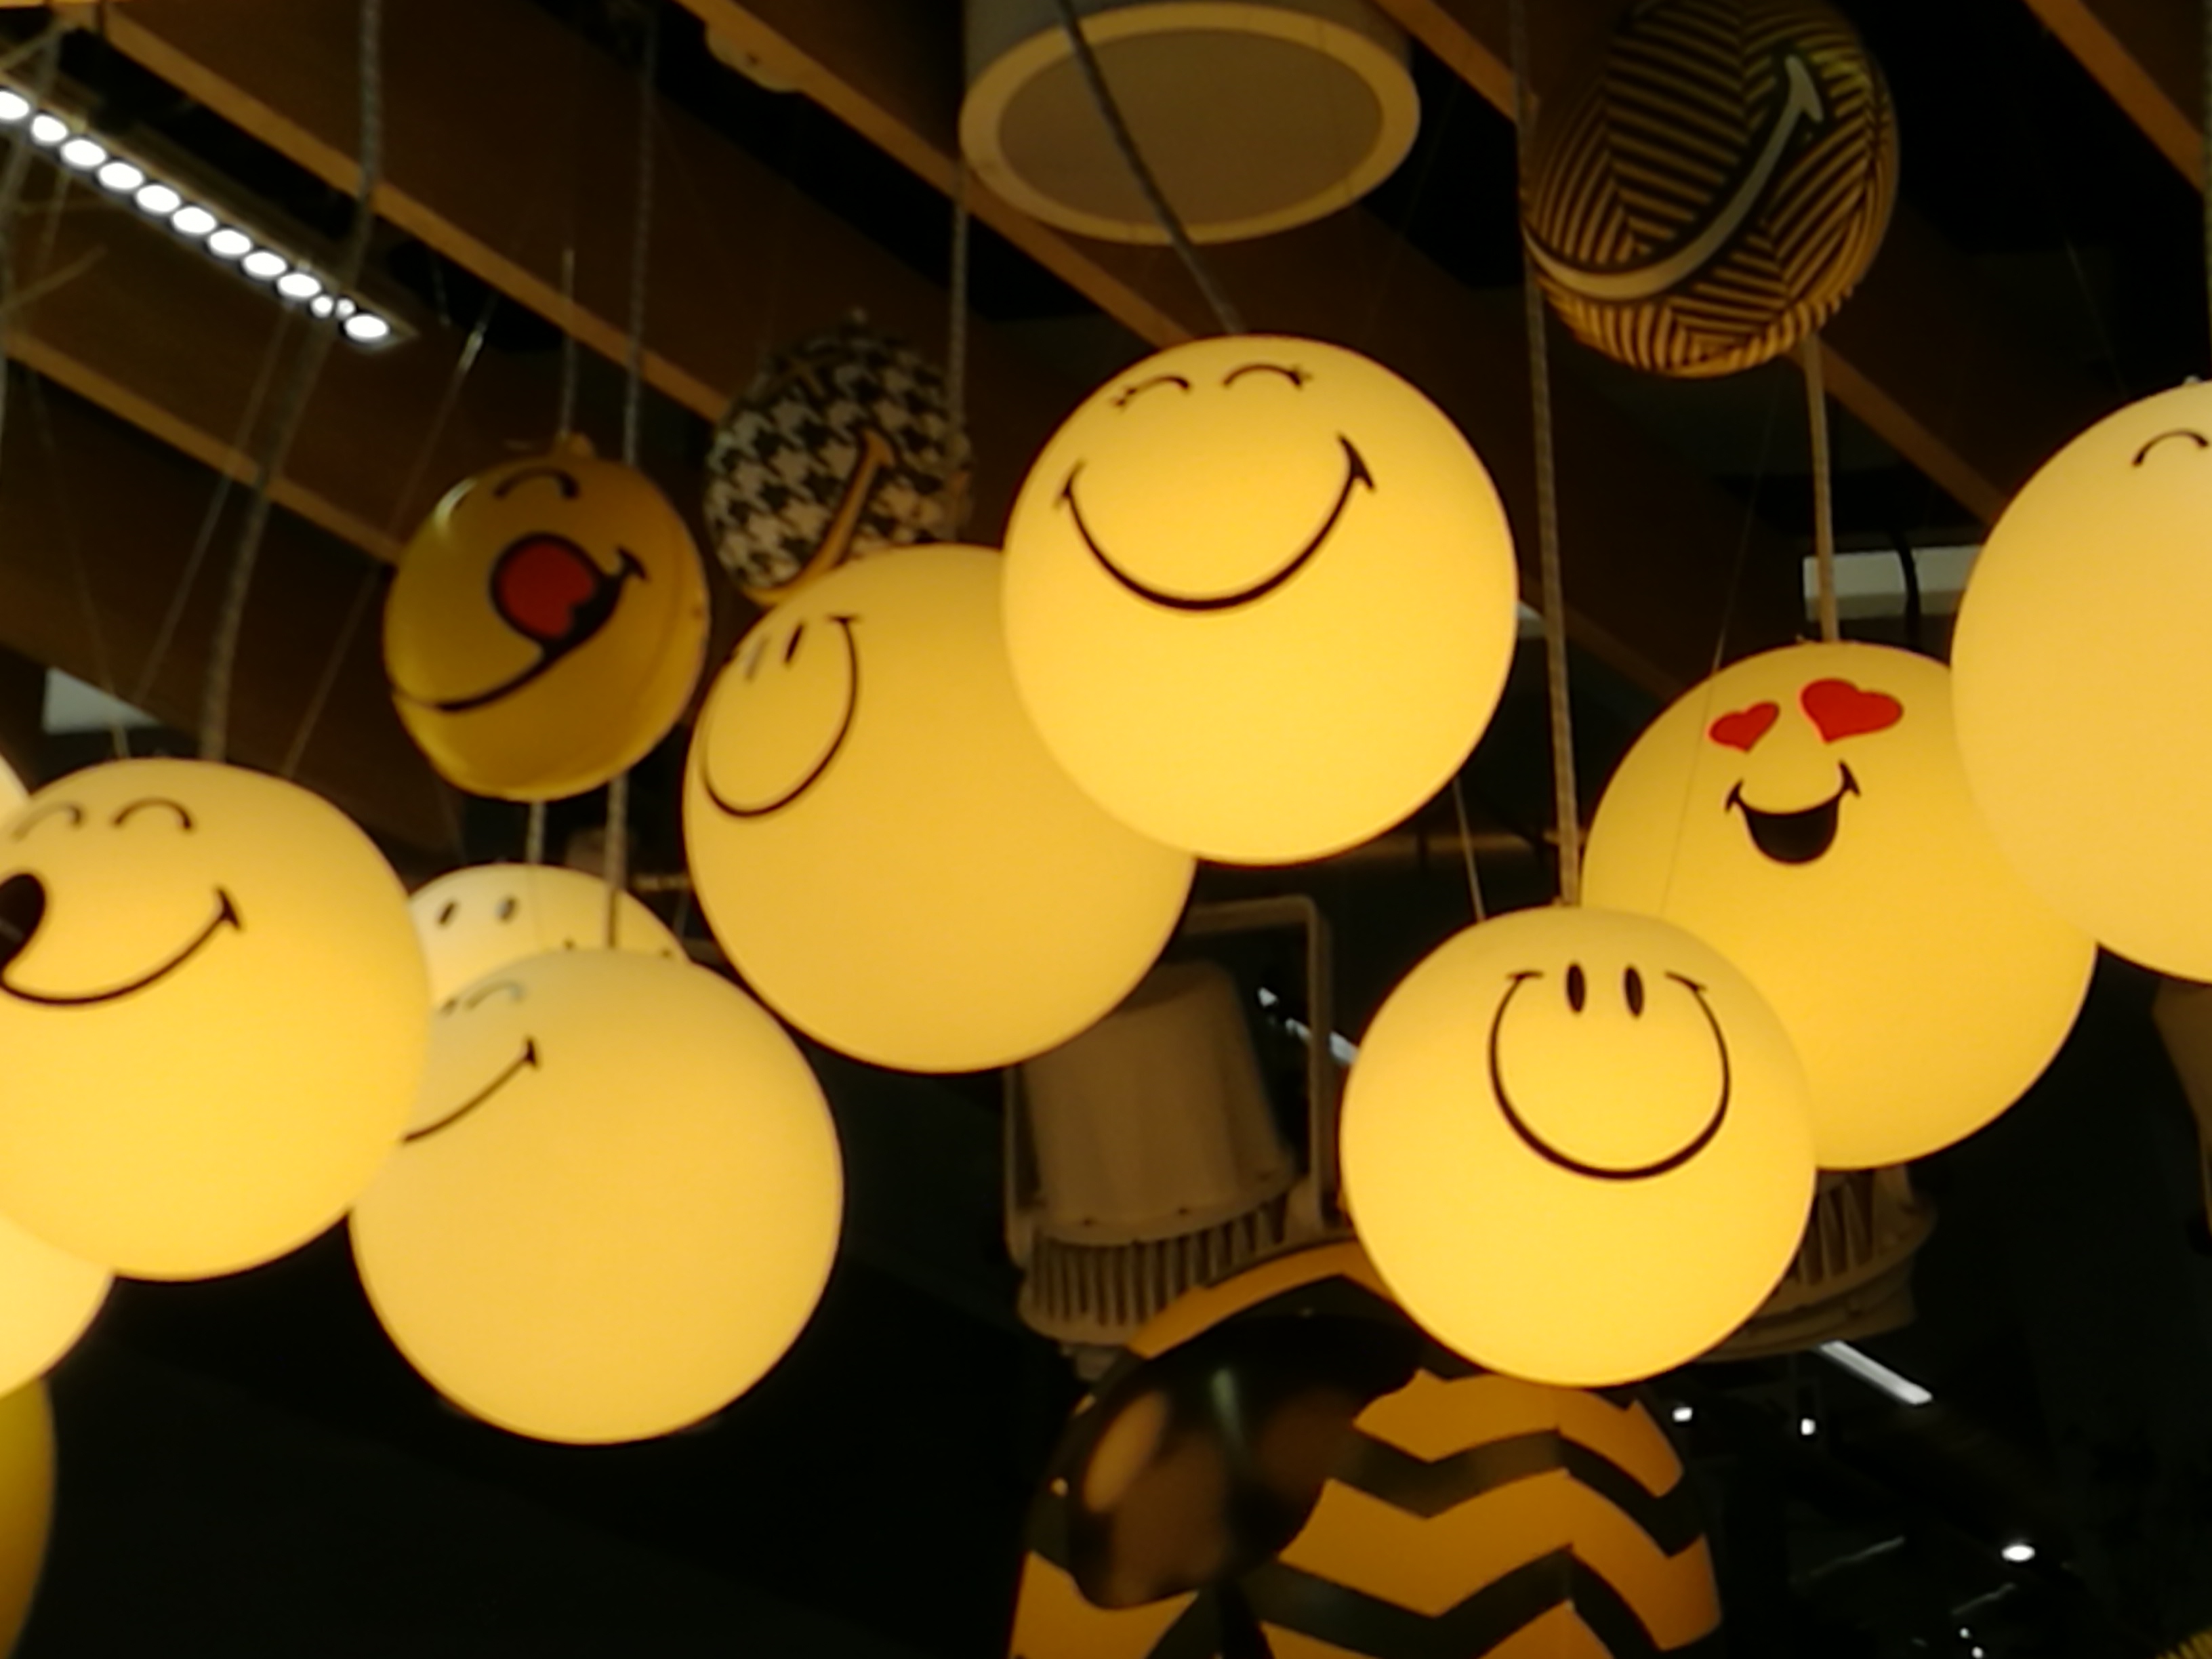
lights, yellow, lighting, design, smile, circle, table, smiley, pattern, lantern, lighting accessory